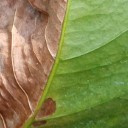
Label: Phoma